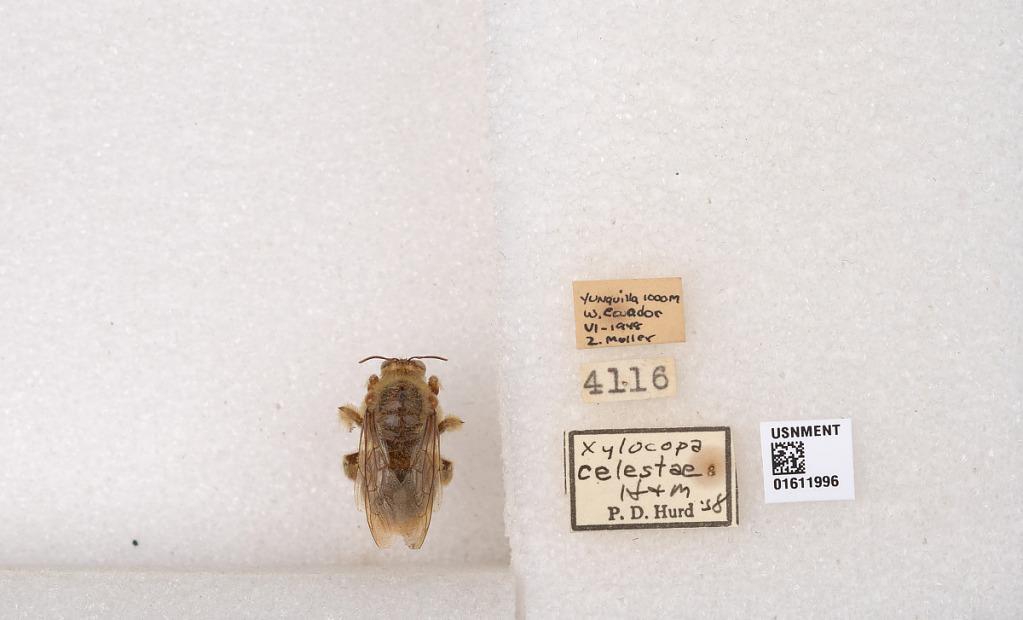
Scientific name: Xylocopa
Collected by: C. Elias
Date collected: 1948-6-1
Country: Ecuador
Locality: Yunguilla
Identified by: Hurd, P. D.